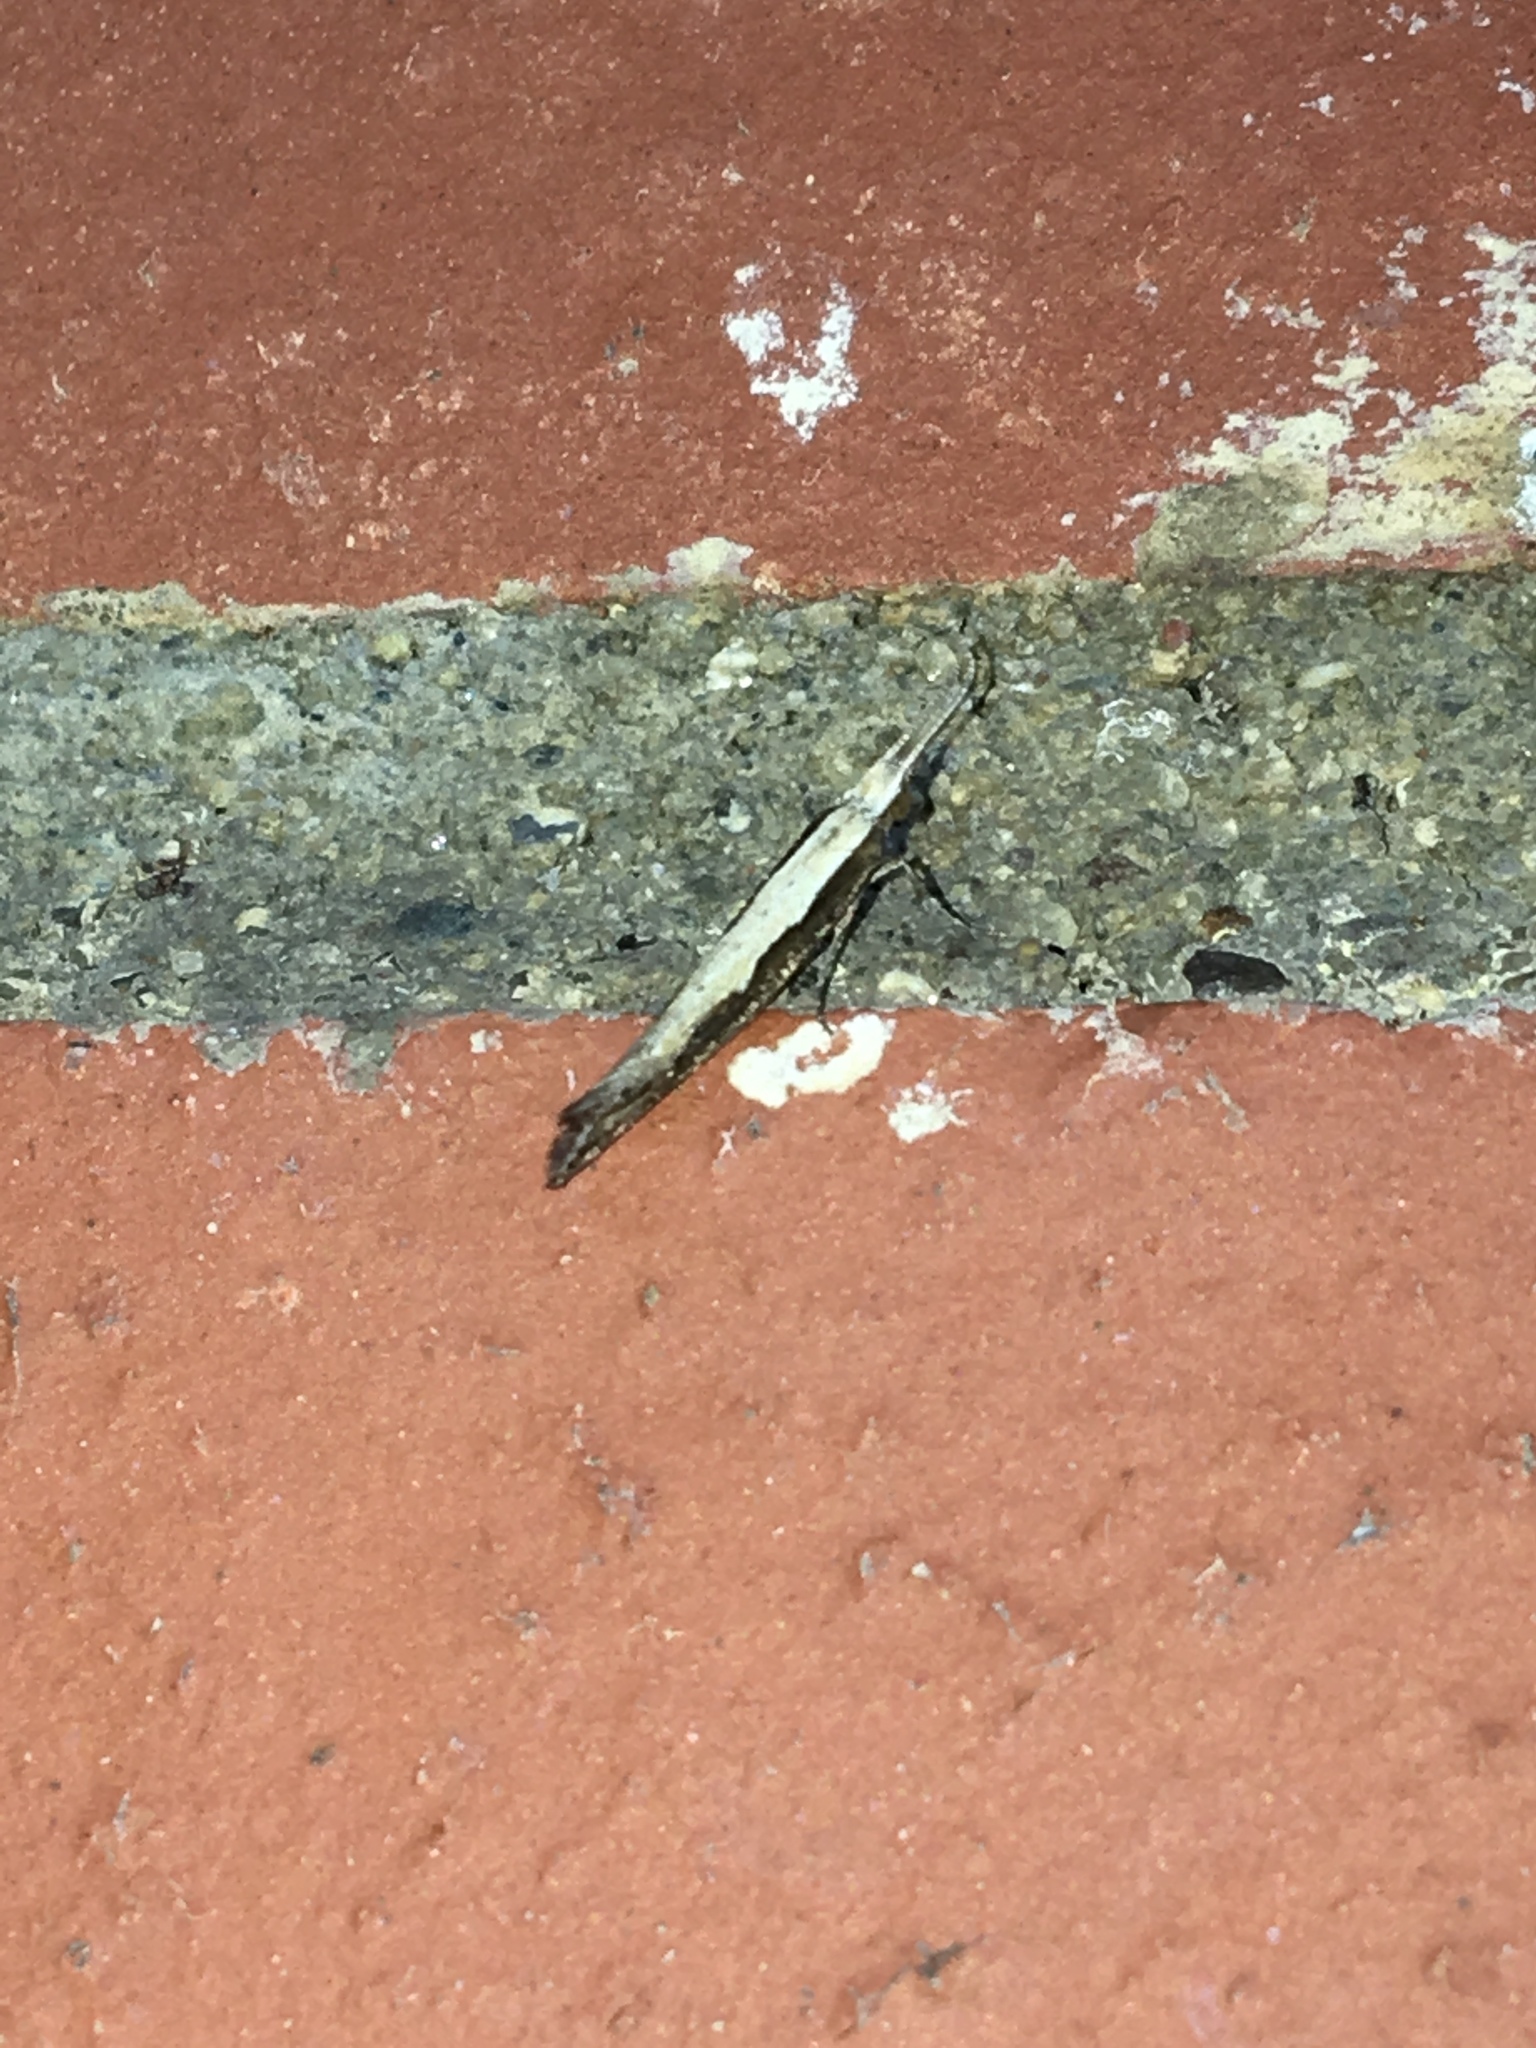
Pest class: diamondback_moth